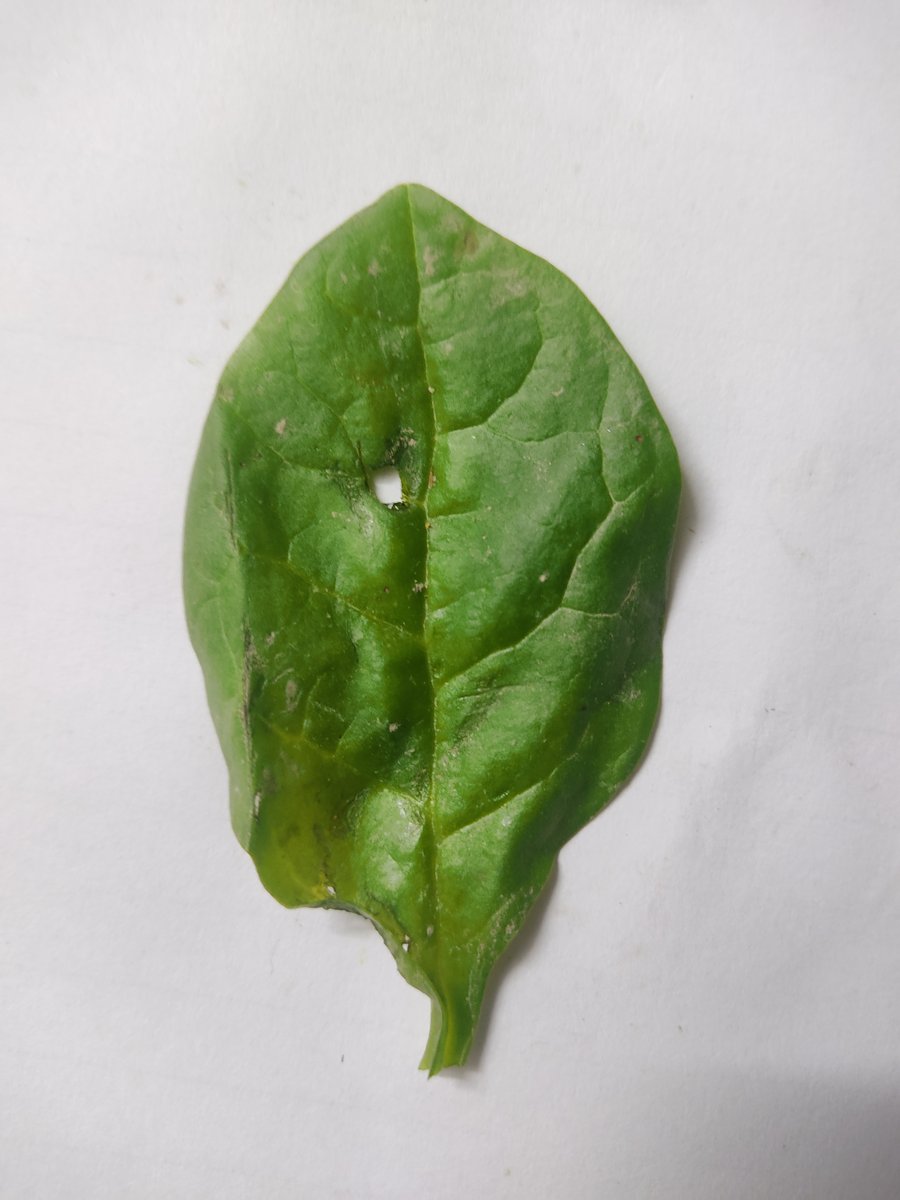
Label: Healthy-Leaf